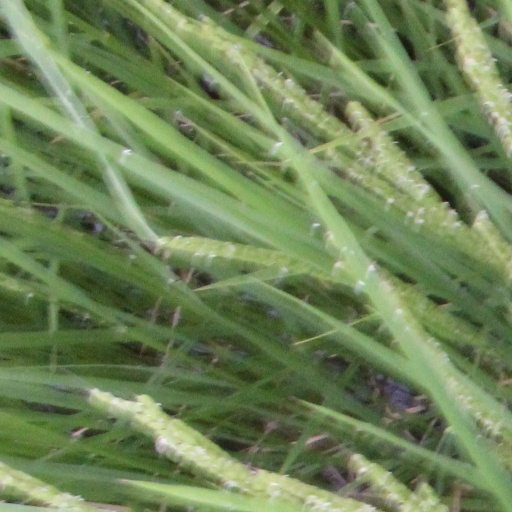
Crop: rice